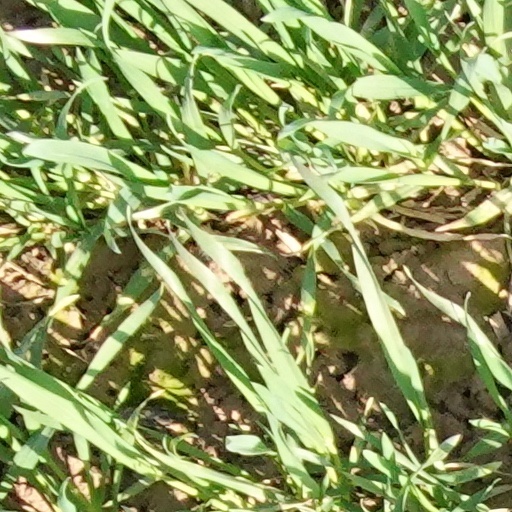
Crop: wheat